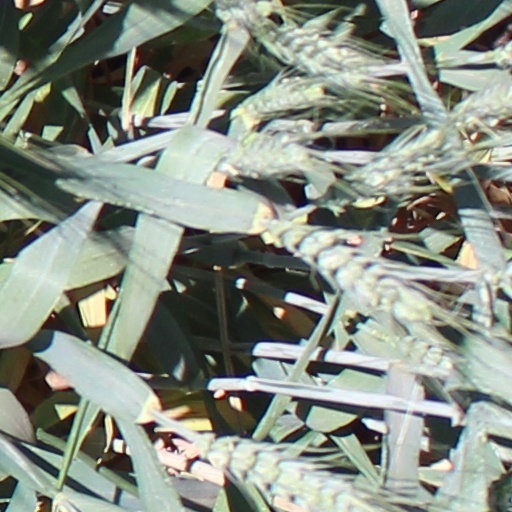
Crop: wheat